Jack Nicklaus

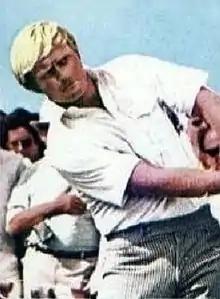
Nicklaus in 1973

Bobby Jones's record of majors was soon broken when Nicklaus won the PGA Championship in August 1973 by four shots over Bruce Crampton for his 12th professional major (surpassing Hagen's mark of 11) and 14th overall when using the old-style configuration of Jones's day. In that year he won another six tournaments. When he won the 1973 Ohio Kings Island Open, he became the first PGA Tour player to win a Tour event on a course that he designed himself. The PGA Player of the Year was awarded to Nicklaus for the third time, and the second year in a row. Nicklaus was also the first player to win over $300,000.00 in official money for a single season in 1972 at $320,542; he eclipsed that threshold again the following year with $308,362. The former total was $106,137 more than runner-up Lee Trevino. The latter total for the year 1973 catapulted Nicklaus over the $2 million career PGA Tour earnings mark, making him the first player to reach that milestone. Nicklaus teamed with Johnny Miller for another team title in the World Cup of Golf, held in Spain. For the year, Nicklaus competed in 20 official worldwide events and claimed seven victories, 14 top-five finishes, 17 top-10s, and compiled a 4–1–1 record in that year's Ryder Cup competition.